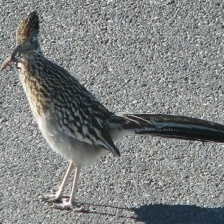
Species: ROADRUNNER
Scientific name: GEOCOCCYX